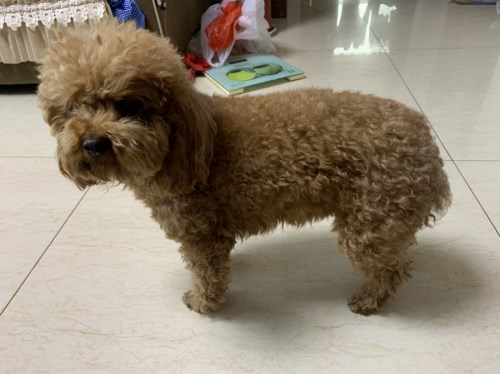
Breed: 7449-n000128-teddy